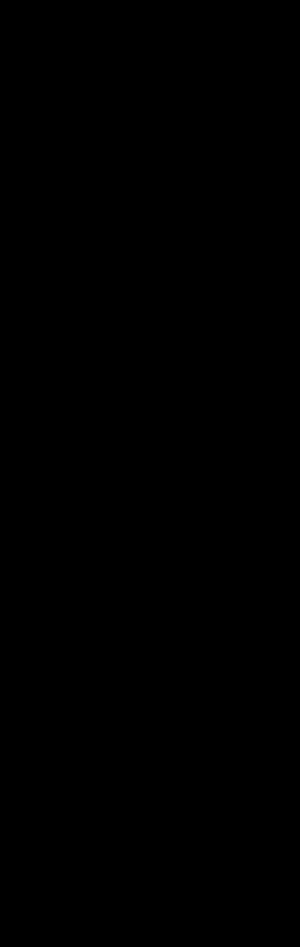
Krop
Den mandlige menneskekrop.
Kroppen er en fællesbetegnelse for alle de fysiske dele, som tilhører et dyr eller et menneske. Mange gange bliver dele af kroppen, der sidder uden på huden som f.eks. hår ikke betragtet som en del af kroppen.